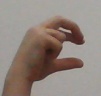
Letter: thal